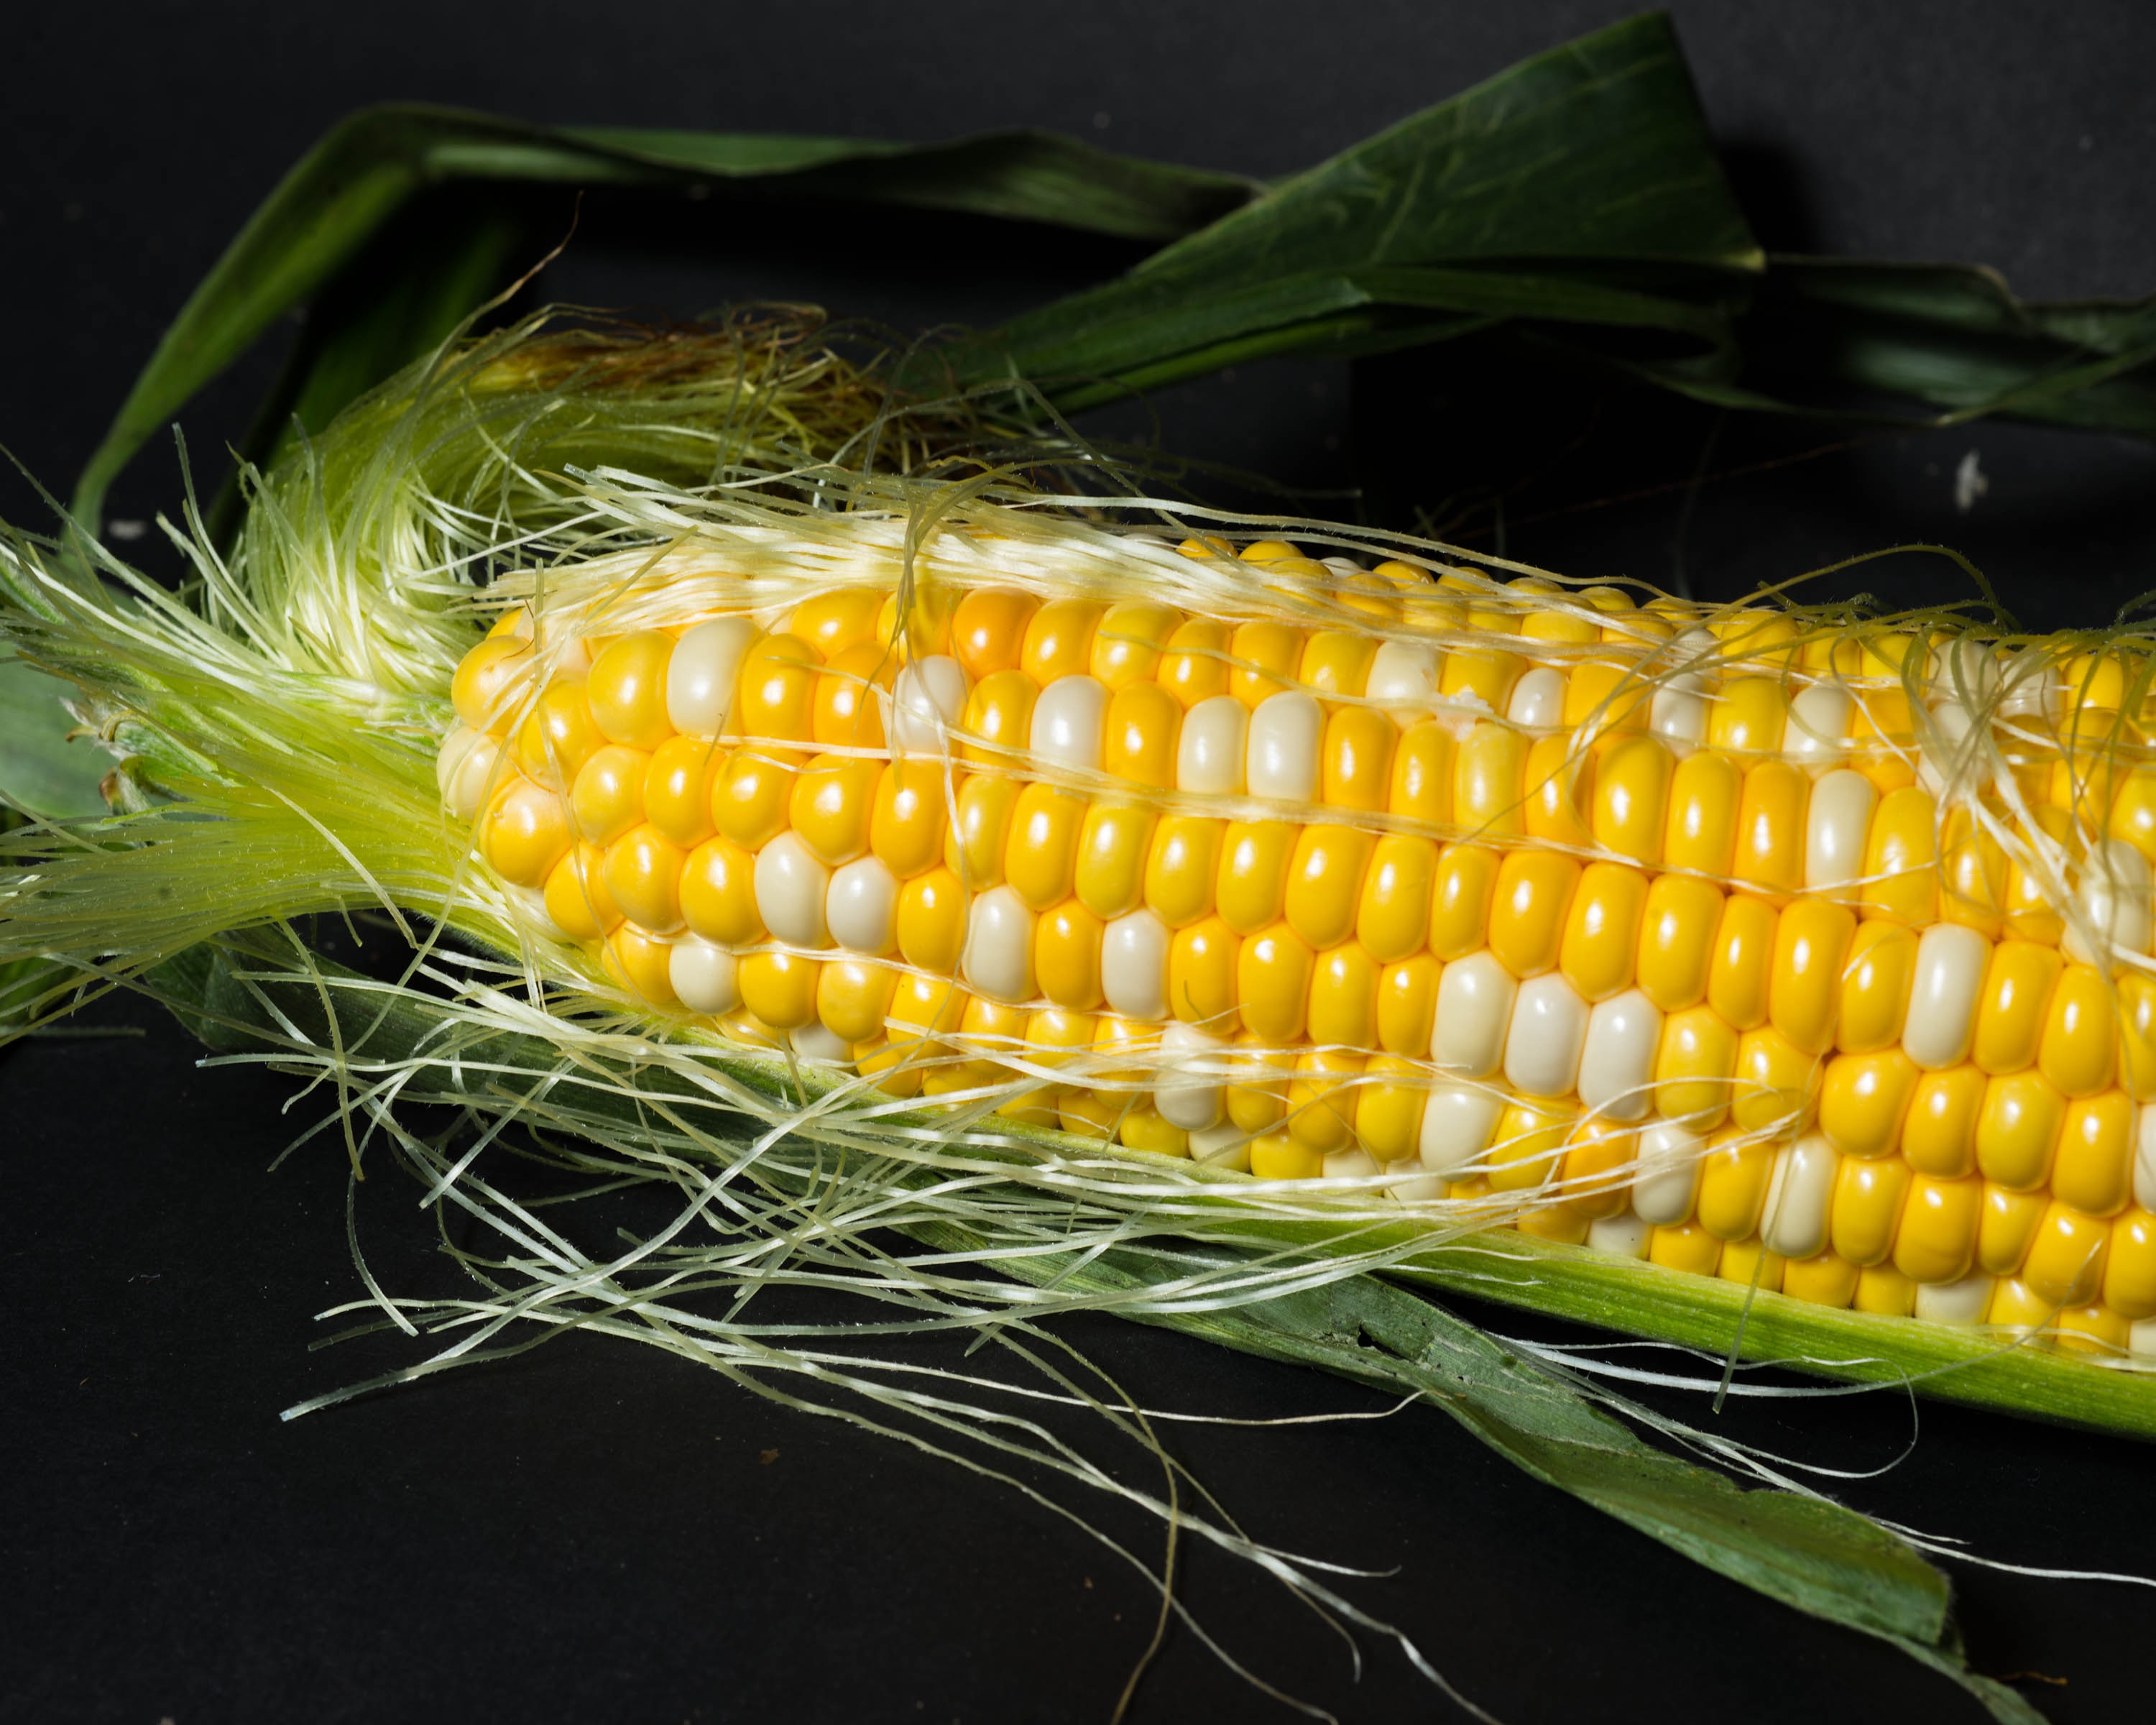
plant, fruit, flower, dish, food, produce, crop, corn, yellow, cuisine, close up, sweet corn, vegetarian food, maize, corn on the cob, commodity, grass family, food grain, open detail